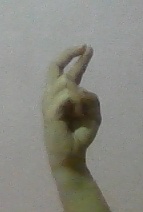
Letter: zay